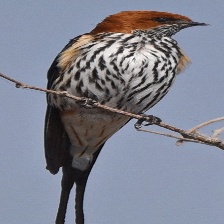
Species: STRIPPED SWALLOW
Scientific name: CECROPIS ABYSSINICA